Types of trams

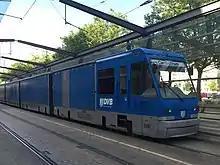
CarGoTram run by Volkswagen in Dresden. Trams operated by the service are used to carry freight, as opposed to passengers.

A rubber-tyred tram is a guided bus which is guided by a fixed rail on the ground and uses overhead cables like a conventional tram. This can allow the vehicles to match the capacity of conventional trams and cope with gradients up to 13% due to the rubber tyres. There are two systems which use this technology: the Guided Light Transit (GLT) and Translohr. The GLT "trams" are legally considered buses as they have steering wheels and can leave the fixed rail when requirements dictate e.g. when journeying to a depot while a Translohr "tram" cannot operate without a guidance rail and are generally not considered buses.